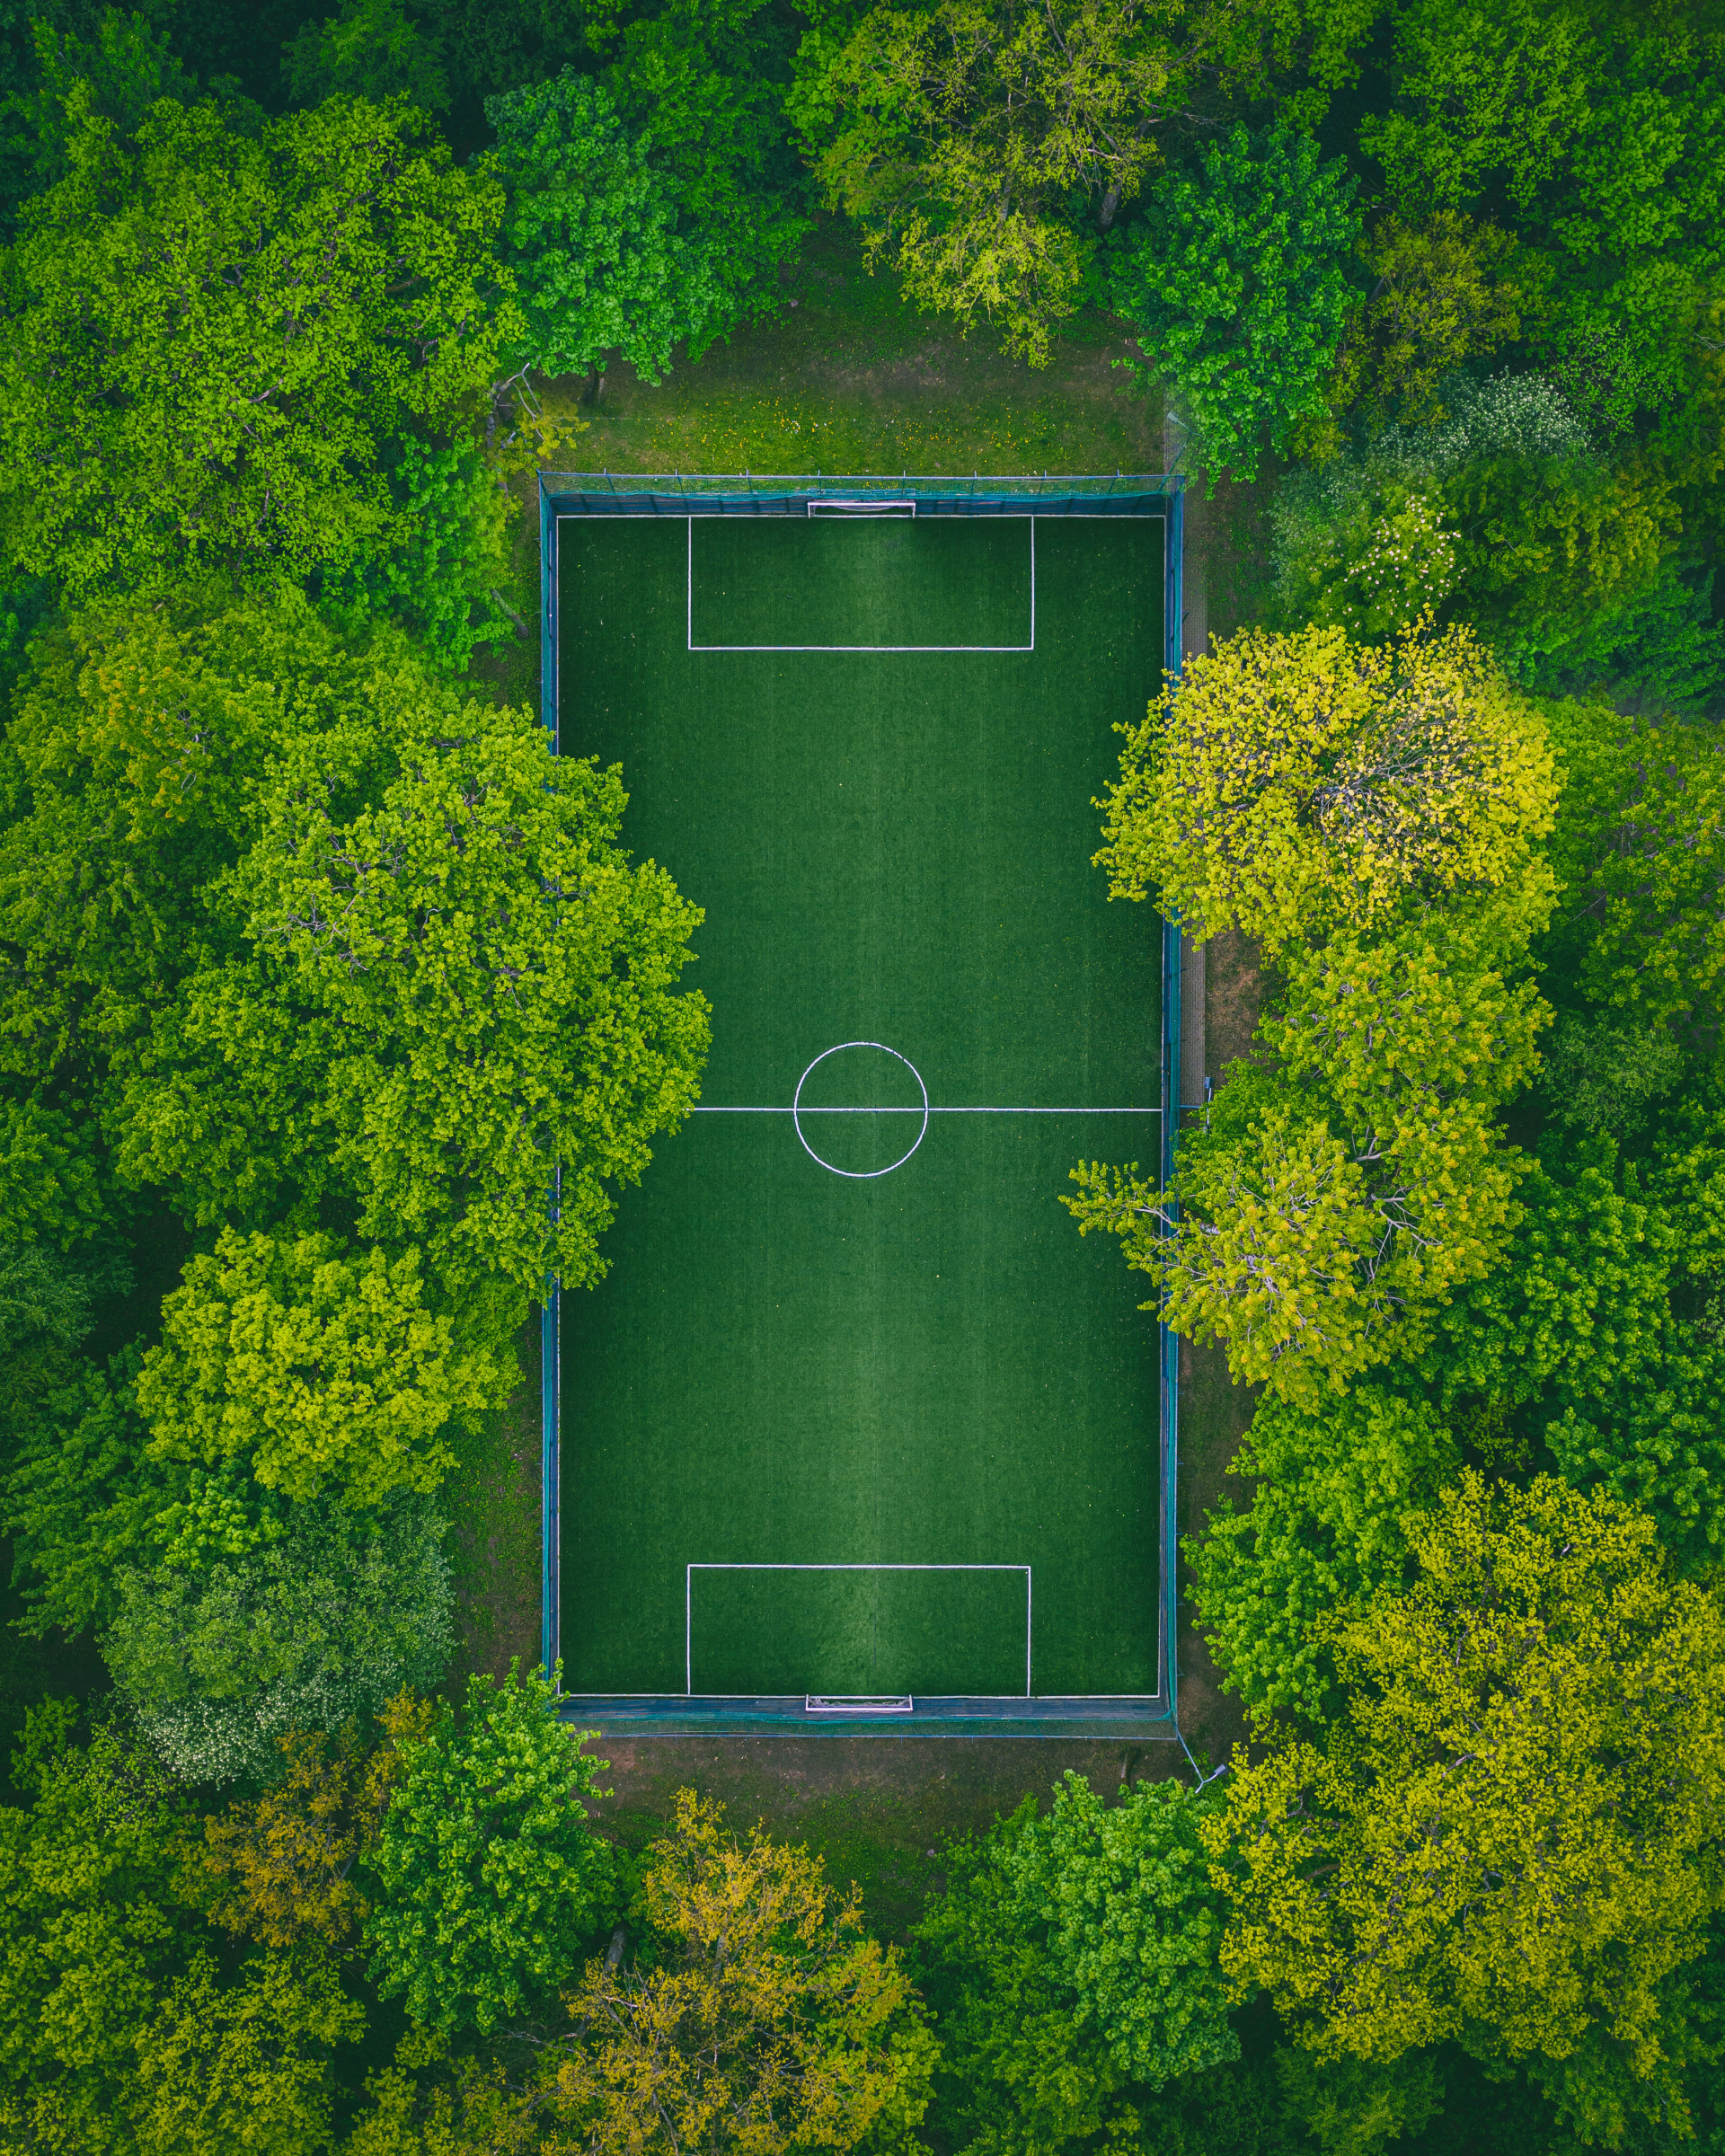
football, green, vegetation, tree, leaf, house, yellow, grass, door, architecture, window, plant, shrub, landscape, photography, building, symmetry, facade, home, garden